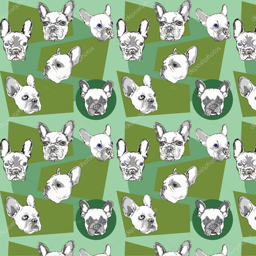
seamless pattern with bulldog on a greenish background